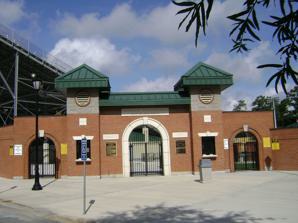
Building: Bazemore–Hyder Stadium
Country: United States of America
Year built: 1924
Sports stadium in Valdoata, Georgia, United States Bazemore-Hyder Stadium Death Valley Full name Bazemore-Hyder Stadium Former names Cleveland Field Location Valdosta, Georgia Coordinates 30°50′45″N 83°17′03″W / 30.845896°N 83.284146°W / 30.845896; -83.284146 Capacity 11,249 Construction Built 1922 Opened 1924 Renovated 2004 Tenants Valdosta Wildcats Valdosta State Blazers Bazemore–Hyder Stadium at Cleveland Field is a stadium in Valdosta, Georgia . It is primarily used for American football , and is the home field of Valdosta High School . Valdosta State University , winner of the NCAA Division II National Football Championship in 2004, 2007, 2012, and 2018 also uses Bazemore–Hyder Stadium as a home field. The stadium holds 11,249 people and was opened in 1922.  The original name of the stadium was Cleveland Field. The stadium's nickname is "Death Valley." It is the home of Valdosta Wildcats football and soccer and Valdosta State Blazers football. There was also some new turf that was installed in time for the 2024 Valdosta high and Valdosta state 2024 seasons History The construction of the new Valdosta High School in 1922 soon brought the use of the field next to the school grounds.  Play began at the field about 1924.  Originally the field contained very little grass and no seating.  As time passed a set of wooden bleachers was constructed on the north side of the field and eventually seating constructed on the south side. One side of the wooden bleachers collapsed before a game in 1941.  Valdosta High School received its first set of metal stands in 1949 on the south side of the field.  Metal seating existed on the north side of the field by 1953. Cleveland Field Cleveland Field is named after the late Dr. A.G. Cleveland who was Superintendent of the Valdosta City School System from 1919 until 1949.  Although constructed in 1922, the field was not officially named until 1923. He believed firmly in physical exercise and regularly cut the grass on the grounds of the old Valdosta High building before the days of power mowers.  He also regularly rode a bicycle wherever he went. He was a strong supporter of all athletic teams during his 30 years as Superintendent. Bazemore-Hyder Stadium In a resolution presented by the Valdosta Touchdown Club, the Board of Education officially named the stadium at Cleveland Field, Bazemore–Hyder Stadium on September 9, 1996. Coaches Wright Bazemore (1941–1942,1946–1971) and Nick Hyder (1974–1995) combined for fifty years of service to our youth and community.  Under their leadership, the Wildcats won six national titles, 21 of their 24 state titles and 282 Cleveland Field victories. 2004 Plaque on Bazemore-Hyder Stadium 2004 Renovations In 2004 Bazemore–Hyder Stadium was the site of major renovations. The project cost $6.5 million and was paid for through SPLOST funds.  Work began two days after the conclusion of the 2003 Georgia AAAAA State Championship held in Valdosta. The project was completed in eight months so as to be ready before the 2004 season. Renovations included completely rebuilding the home stands, new entrances, adding a new two-story enclosed and air-conditioned press box, with an elevator, and new restrooms and concessions. The middle three sections of the home stands feature plastic chair seating colored yellow and groups of black seats are arranged to form two paw prints and a 'V' in the center on the stands. The remainder of the home side features bench seating with backs; the only seats without backing on the home side are the rows reserved for the VHS band. The visitors side also received new bleachers, handrails, new paint, and the addition of a small press box. Before these renovations, seating capacity was 10,349 fans. When the renovations were completed before the start of the 2004 fall season, the capacity increased to 11,249 which includes 7,749 reserved seats.   As part of the renovations, the natural grass field was replaced with a synthetic Sprinturf field. A Valdosta Wildcat Museum, featuring memorabilia and trophies from the programs storied past was built.  The facility is operated by the Touchdown Club and open during home games. Next to the museum is the memorial courtyard containing personalized bricks including names of past Wildcat players, and monuments to Valdosta High coaches Wright Bazemore, Nick Hyder and former superintendent A.G. Cleveland. In 2010, the Valdosta City Schools System Board of Education renamed the Wildcat museum the David S. Waller, Sr. Valdosta Wildcat Museum. Waller had been involved with the school system for over 68 years. References